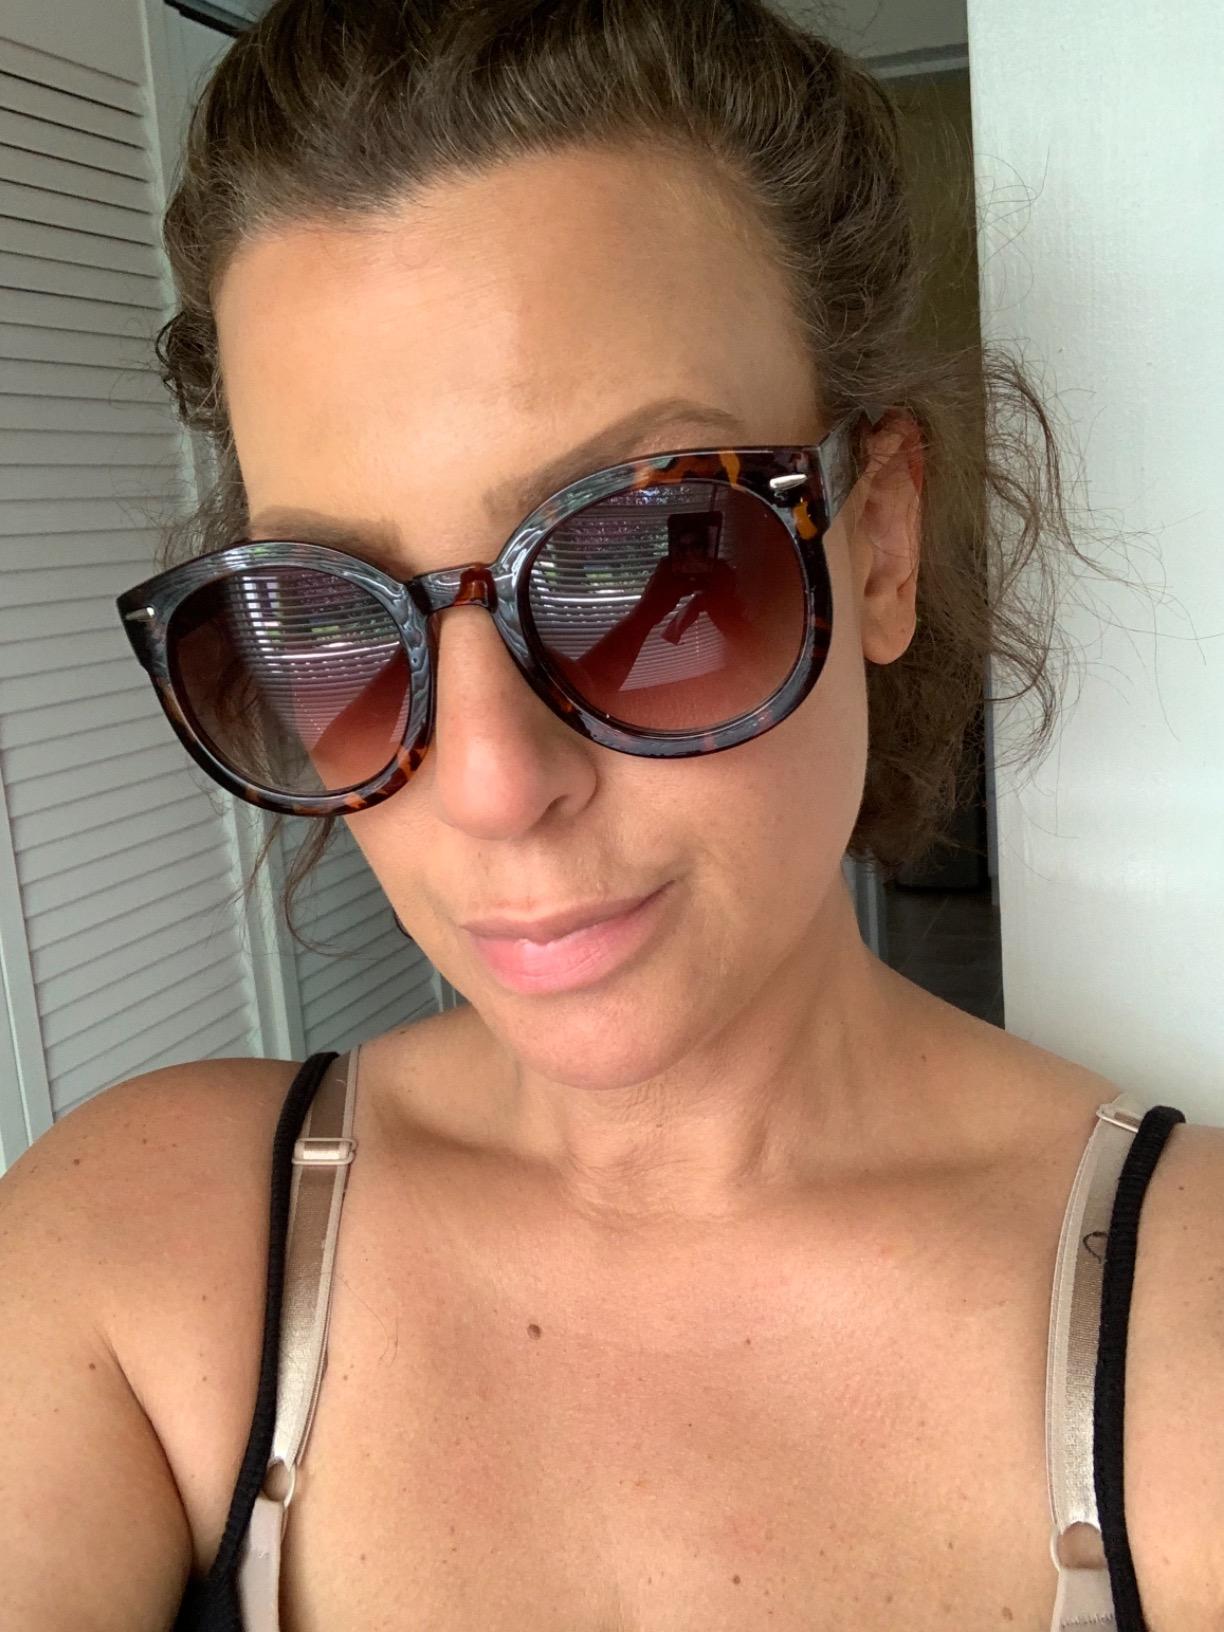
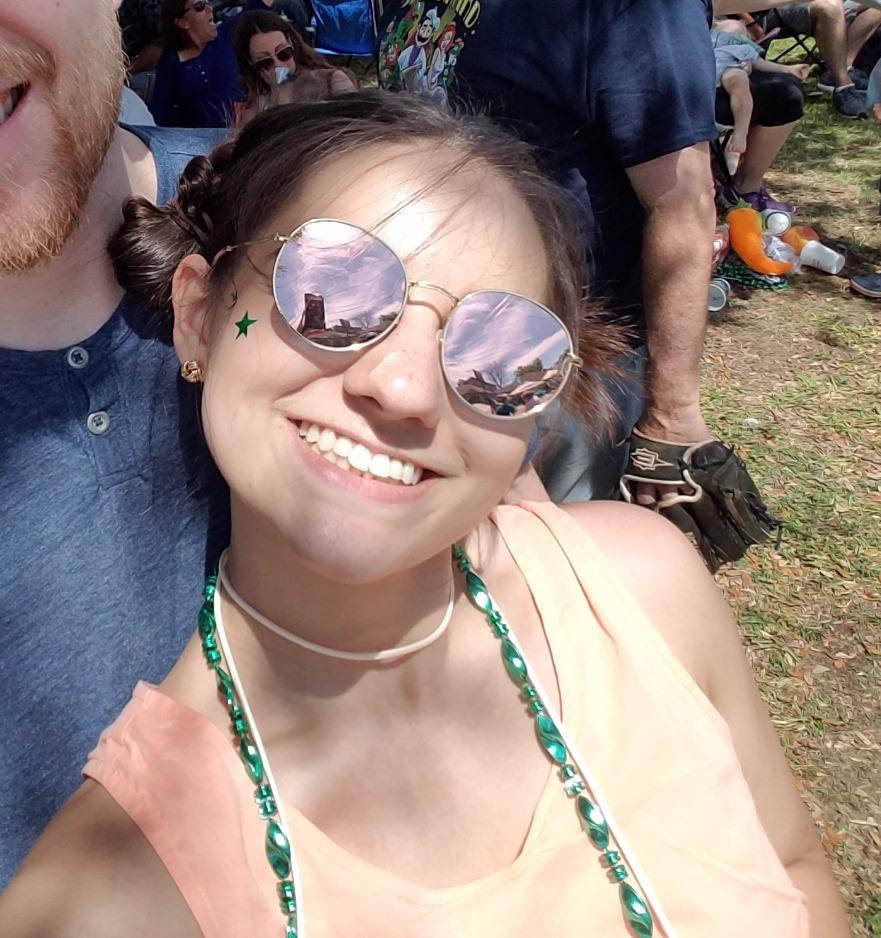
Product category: accessories_sunglasses
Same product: no